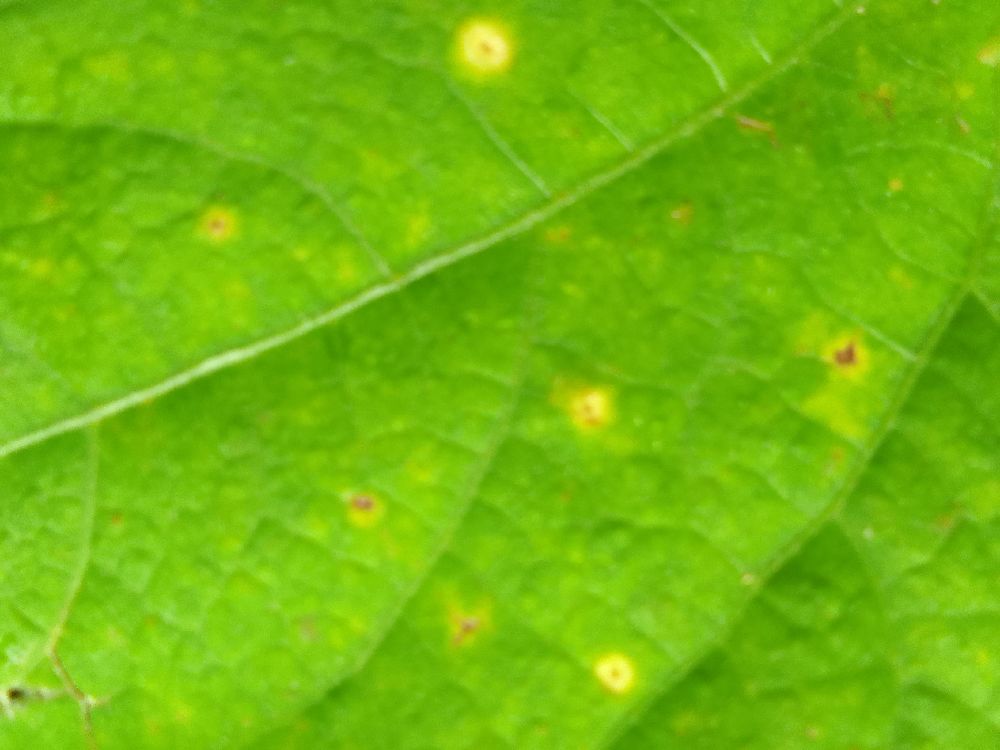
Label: rust